La Motte-Picquet–Grenelle station

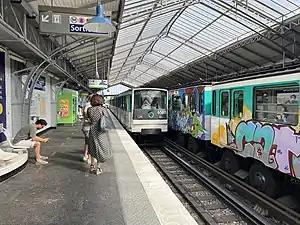
MP 73 on line 6's platforms

La Motte-Picquet–Grenelle is a station of the Paris Métro, at the interconnection of line 6, line 8, and line 10 in the 15th arrondissement. The station combines underground and elevated platforms. It is a major métro interchange on the Rive Gauche, the biggest west of Montparnasse.